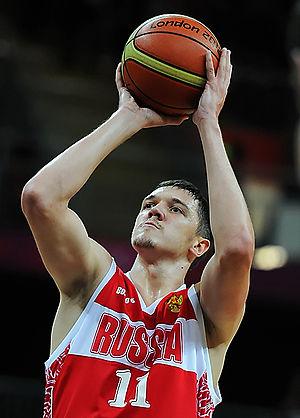
L’équipe de Russie de basket-ball est la sélection qui représente la Russie dans les compétitions majeures de basket-ball depuis 1993. Elle est placée sous l'égide la Fédération russe de basket-ball.